The Happiest Girl in the World

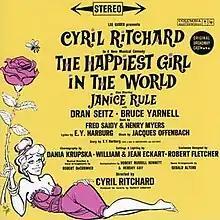
Original Recording

The Happiest Girl in the World is a musical with a book by Fred Saidy and Henry Mayers, lyrics by E.Y. Harburg, and music taken from the works of Jacques Offenbach.